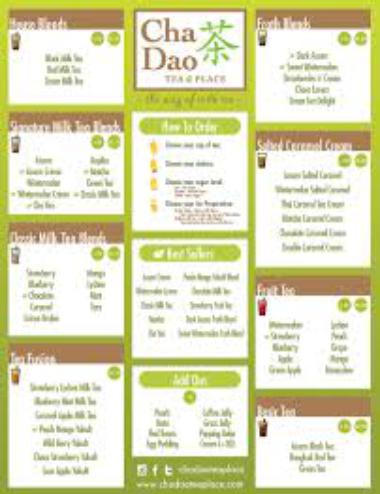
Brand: Cha Dao
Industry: Food